Alberto Fait Lizano

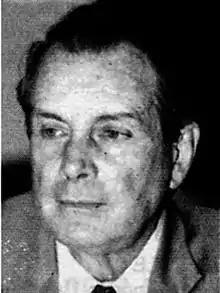

Alberto Fait Lizano (1929 – 2 June 1997) was a Costa Rican politician who was First Vice President of Costa Rica between 1982 and 1986, serving under president Luis Alberto Monge. He was also a Deputy in the Legislative Assembly of Costa Rica between 1986 and 1990.